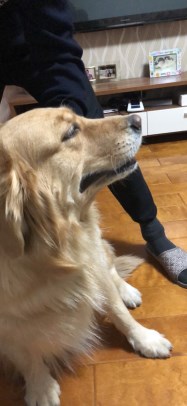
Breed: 5355-n000126-golden_retriever